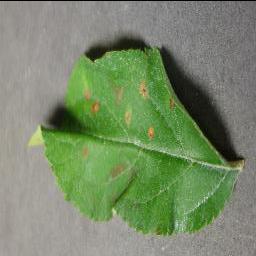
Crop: apple
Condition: cedar_rust